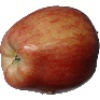
Label: Apple Red 1